2022 Asian Men's Club League Handball Championship

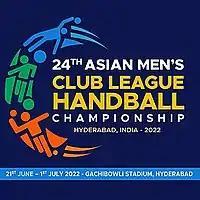
Logo of 24th AHF Asian Men's Club League Handball Championship

‌The 2022 Asian Club League Handball Championship was the 24th edition of the championship held from 22 to 30 June 2022 at Hyderabad, India under the aegis of Asian Handball Federation. It was the second time in history that the championship was organised by the Handball Federation of India. It acted as the qualification tournament for the 2022 IHF Men's Super Globe, with top team from the championship directly qualifying for the event to be held in Dammam, Saudi Arabia.